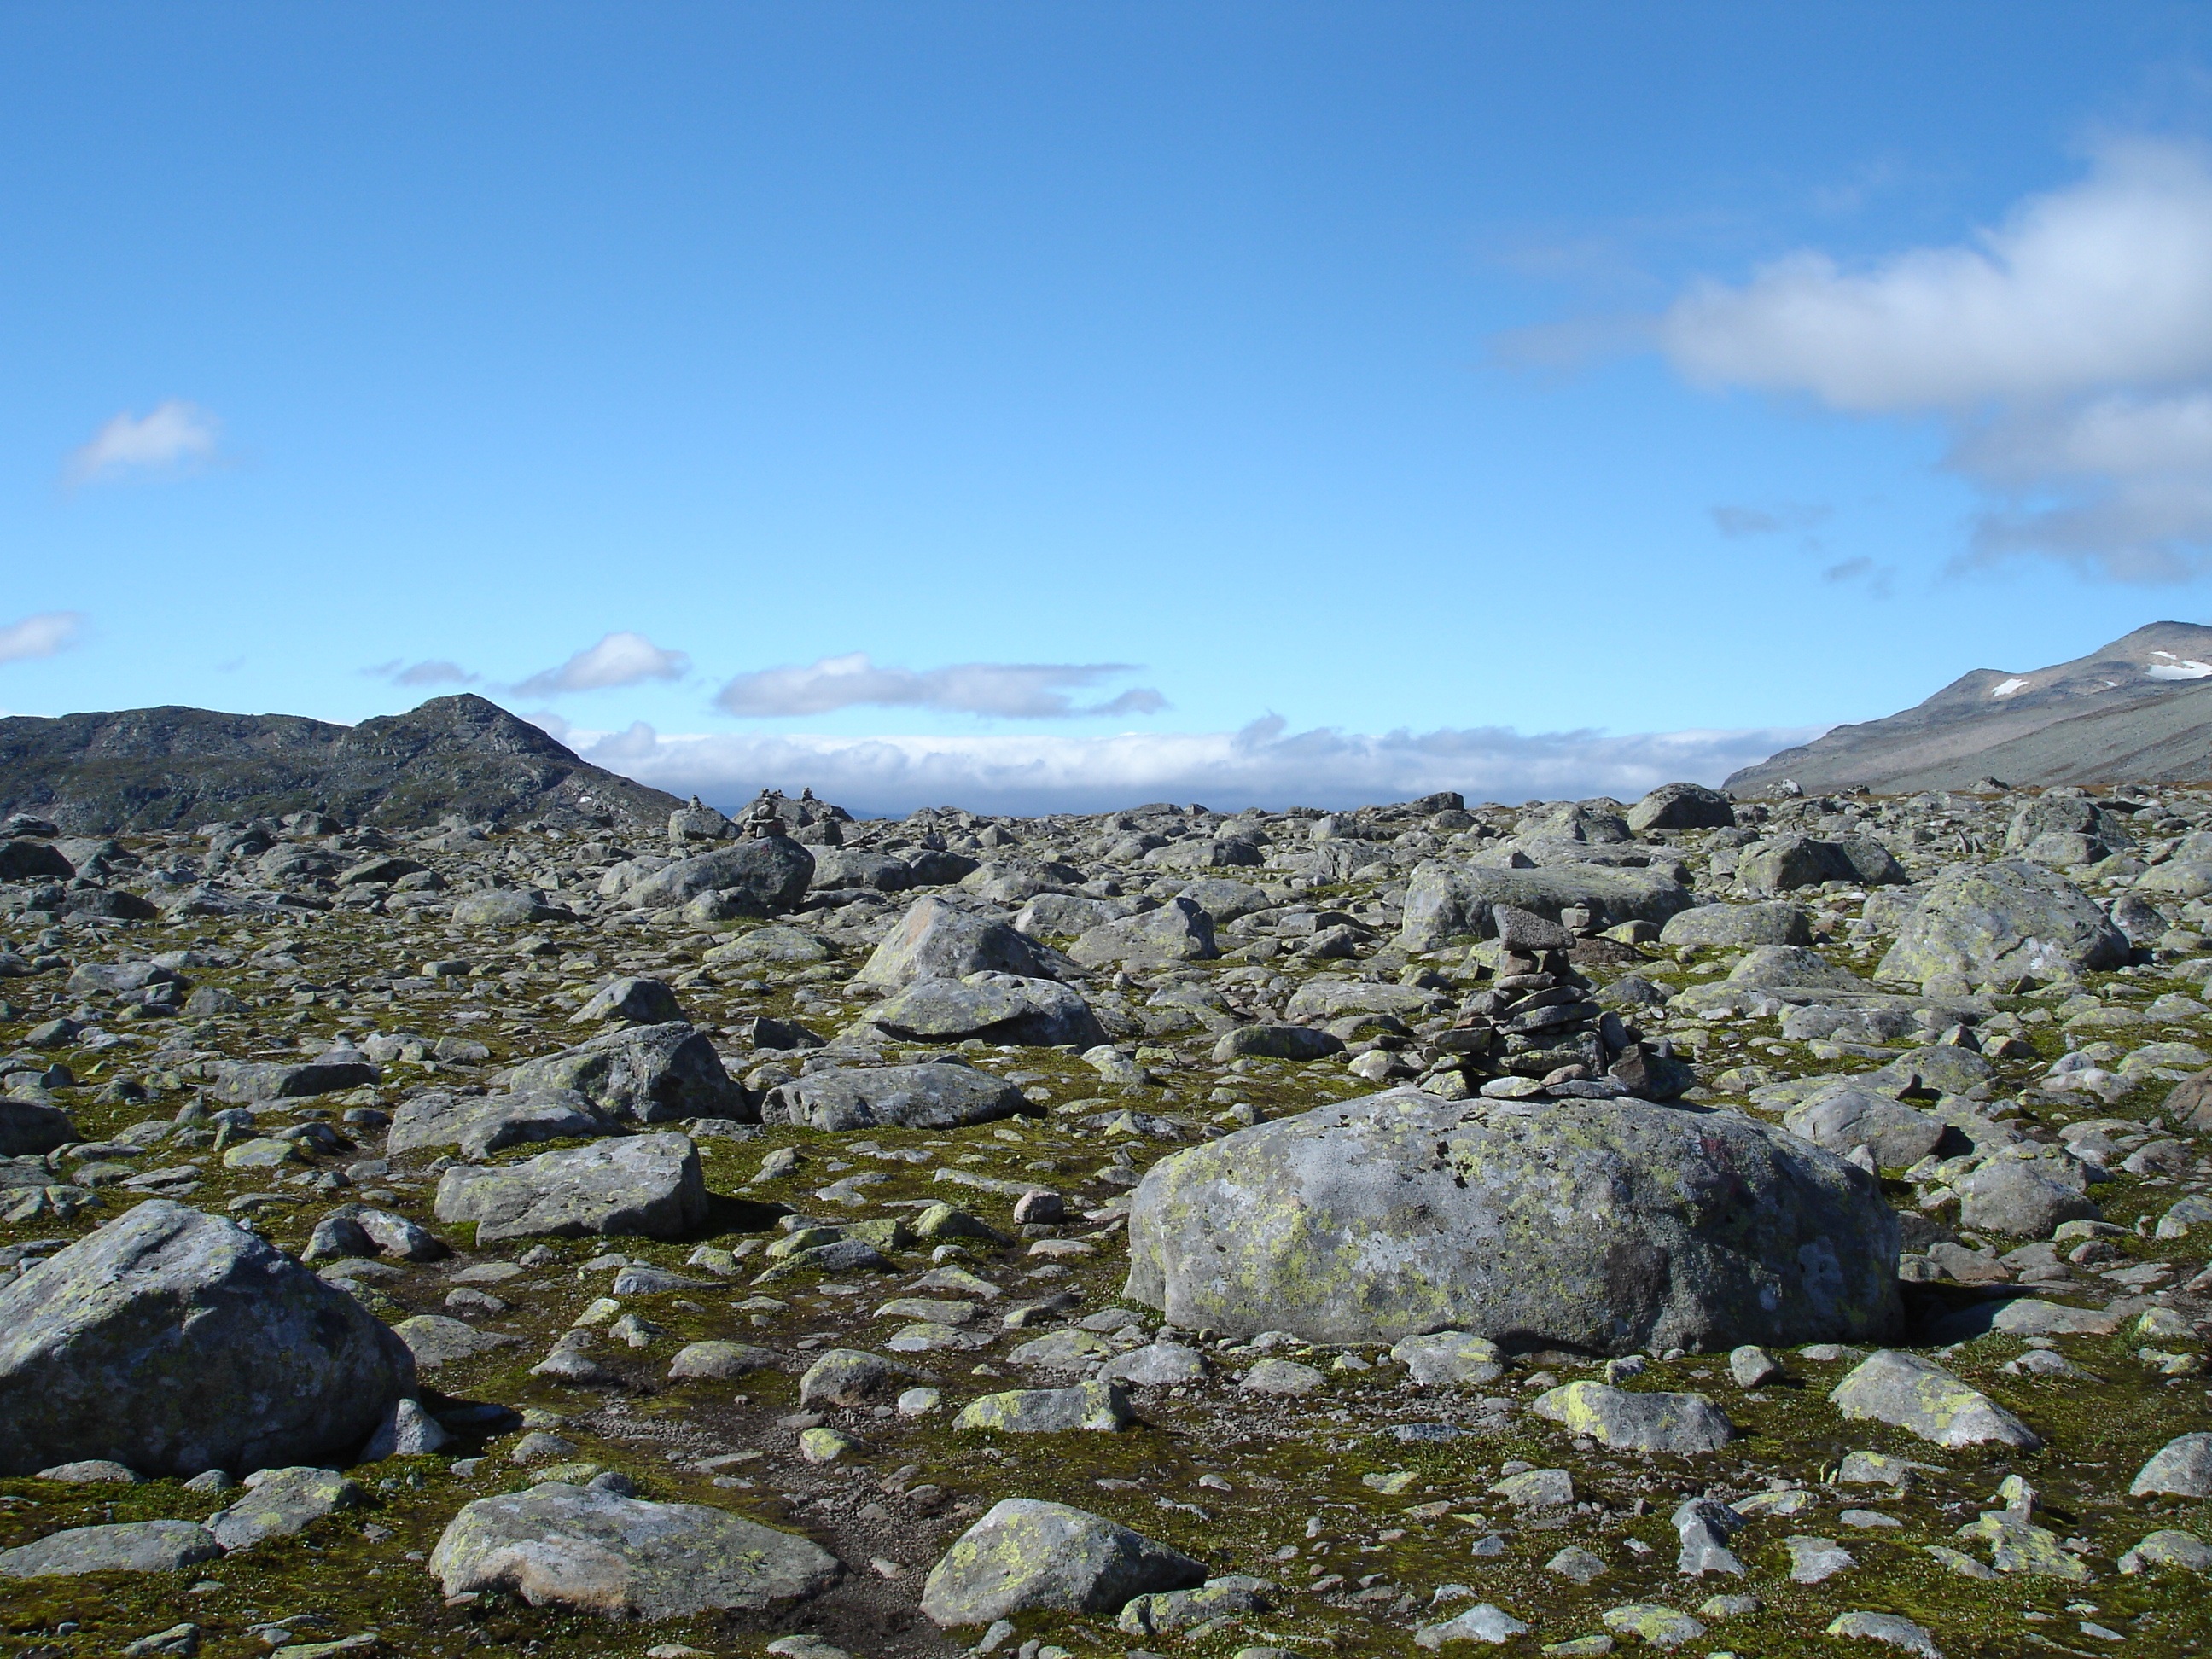
landscape, sea, rock, wilderness, walking, mountain, lake, valley, mountain range, environment, natural, scenery, rocky, ridge, rocks, outdoors, geology, badlands, plateau, scene, fell, loch, moraine, landform, geographical feature, mountainous landforms